Saraswati Park

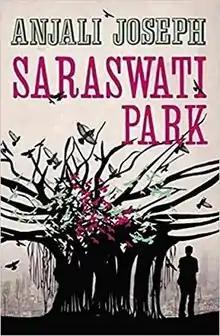
First edition

Saraswati Park is a 2010 drama novel written by Anjali Joseph. Set in Mumbai, the book follows the story of Mohan Karekar, a pensive letter-writer living in the fictional housing complex of Saraswati Park. When his gay nephew, Ashish, moves in with him and his wife, Lakshmi, their mundane life goes through several changes.